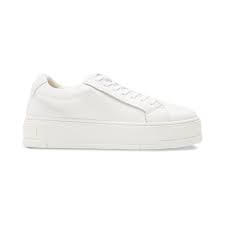
Label: Sneaker